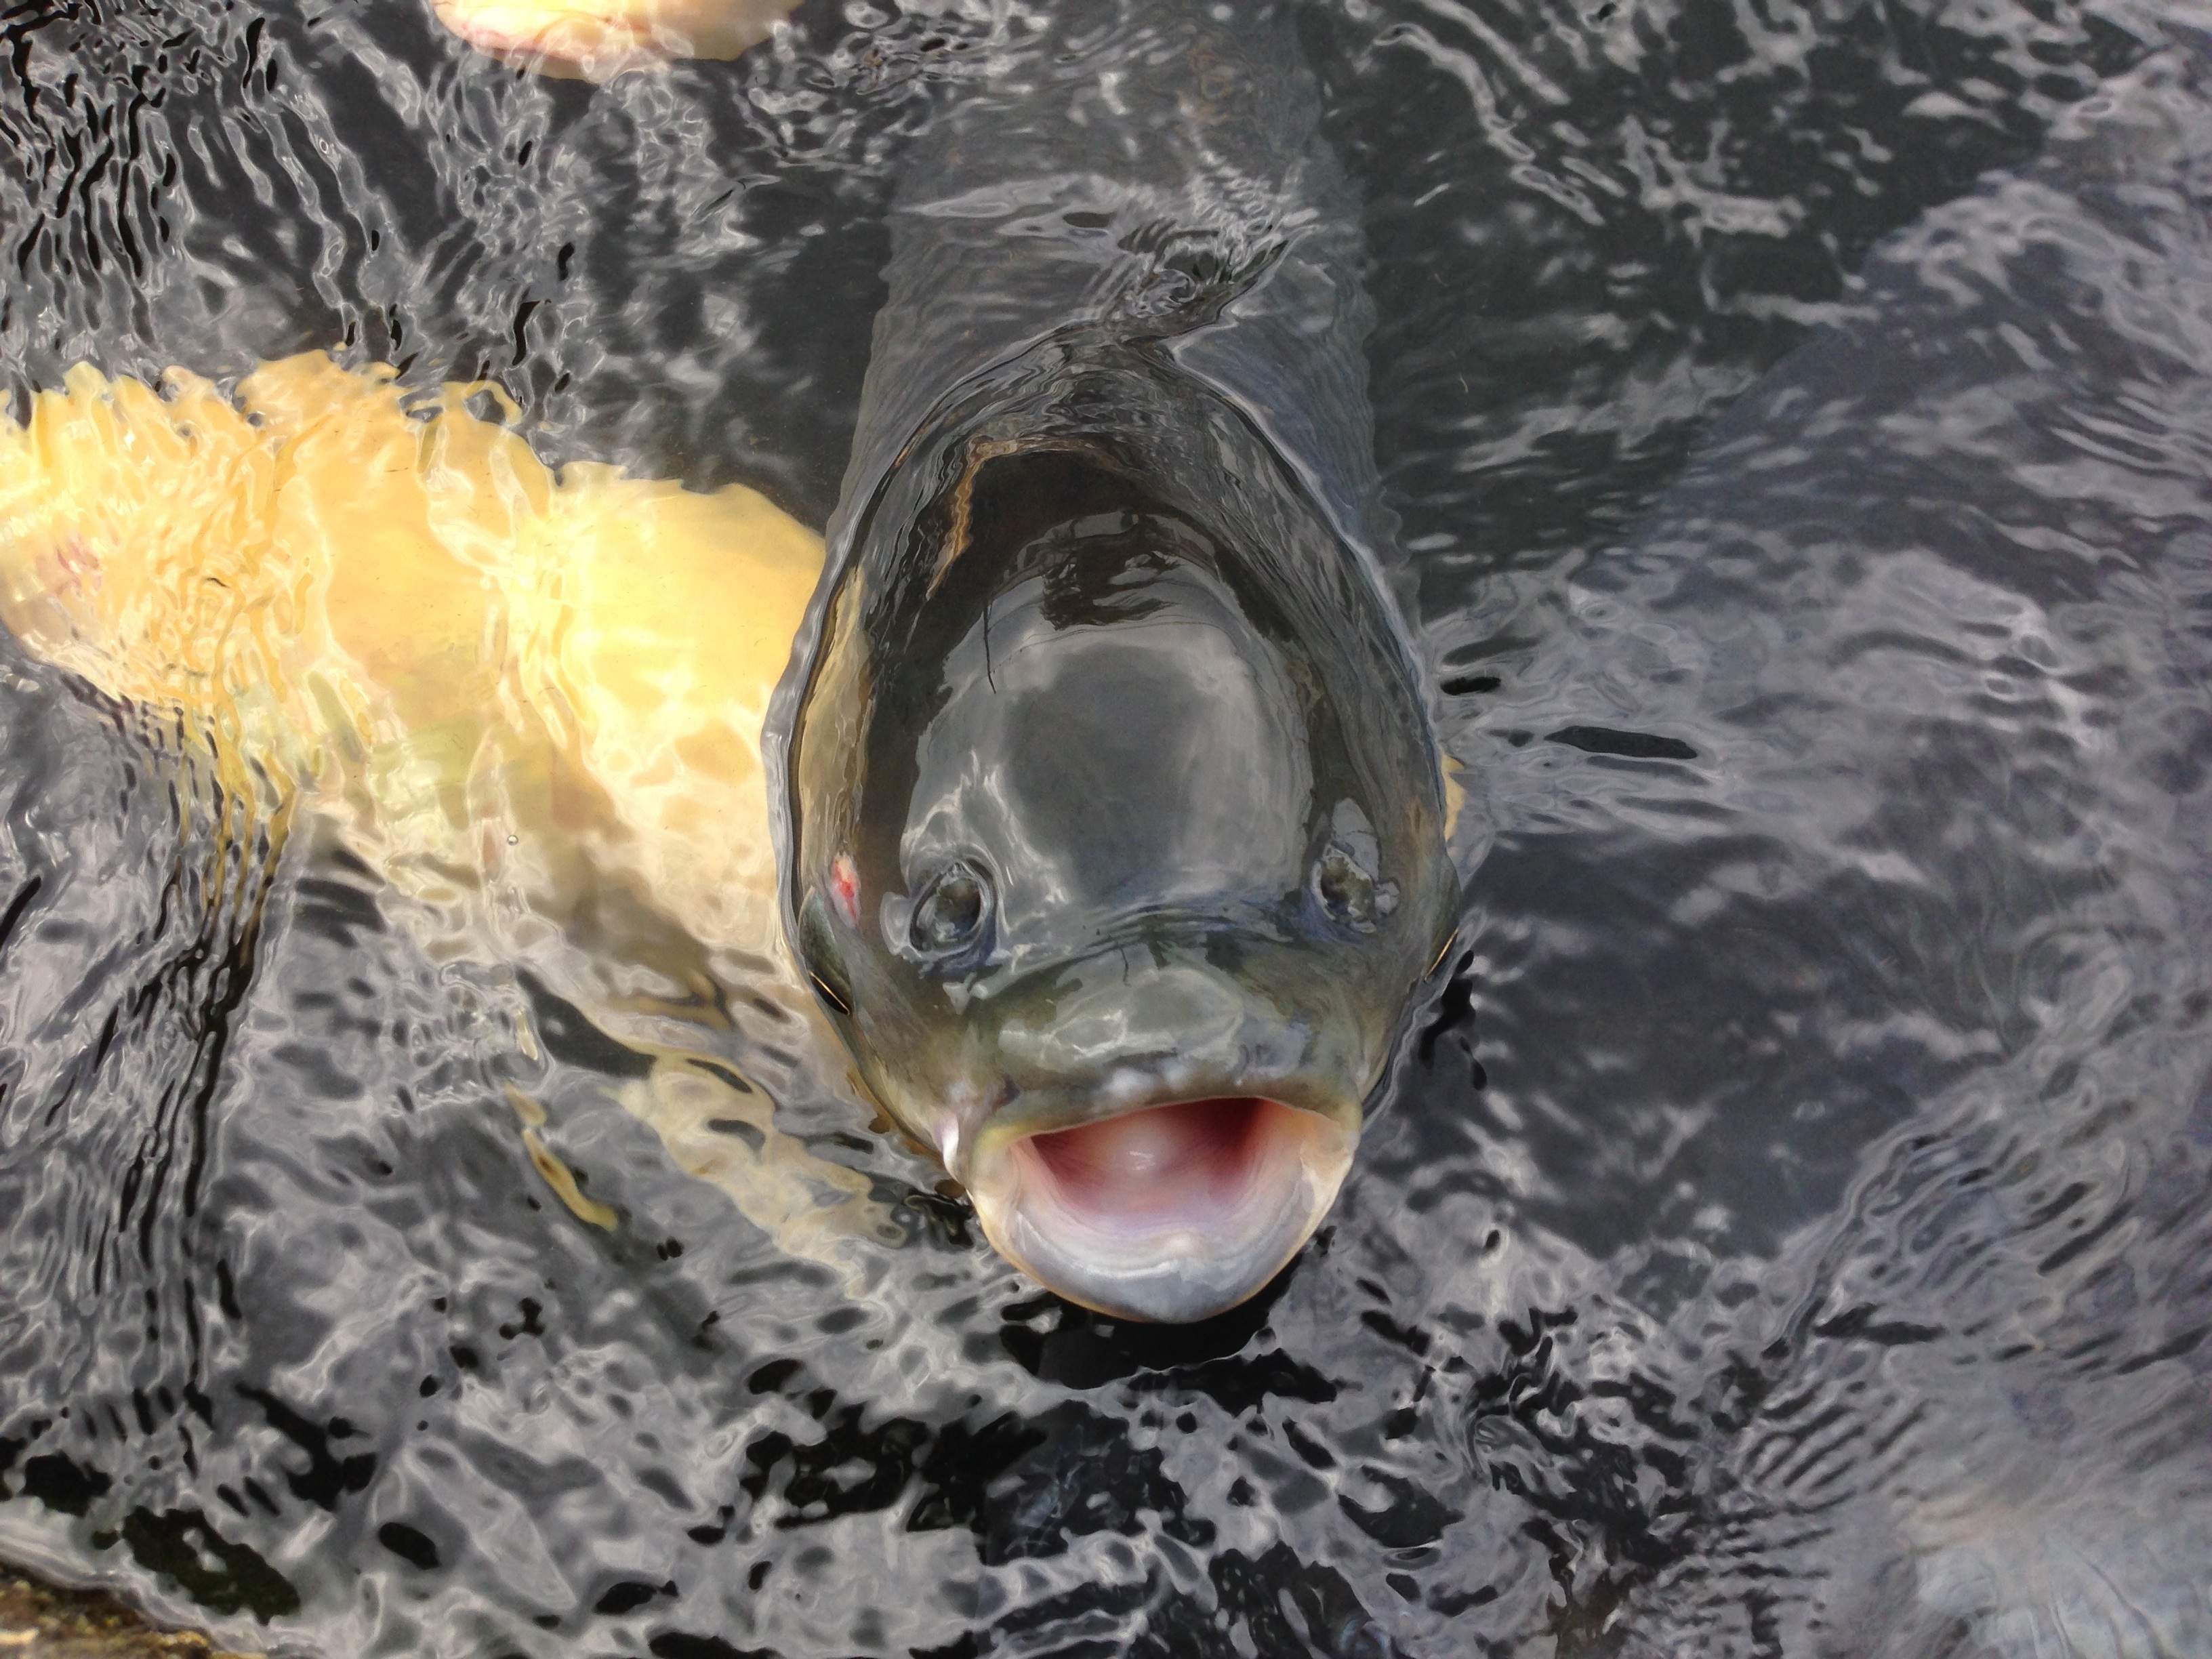
fish, vertebrate, chat, like, large, carp, crucian carp, marine biology